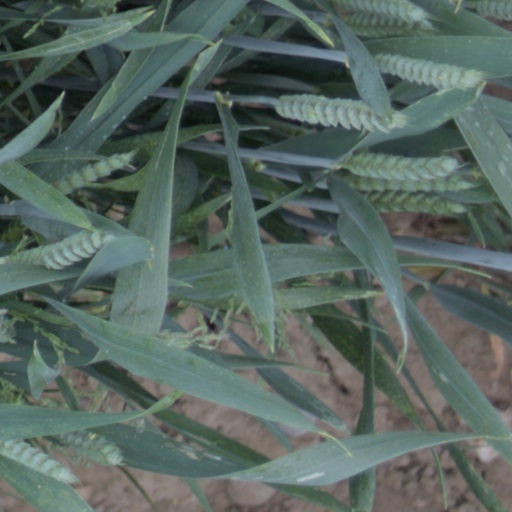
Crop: wheat